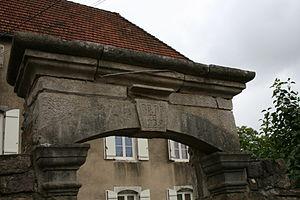
Cerre-lès-Noroy (Haute-Saône) linteau de la maison dite ""le Château"""
Cerre-lès-Noroy est une commune française située dans le département de la Haute-Saône, en région Bourgogne-Franche-Comté.